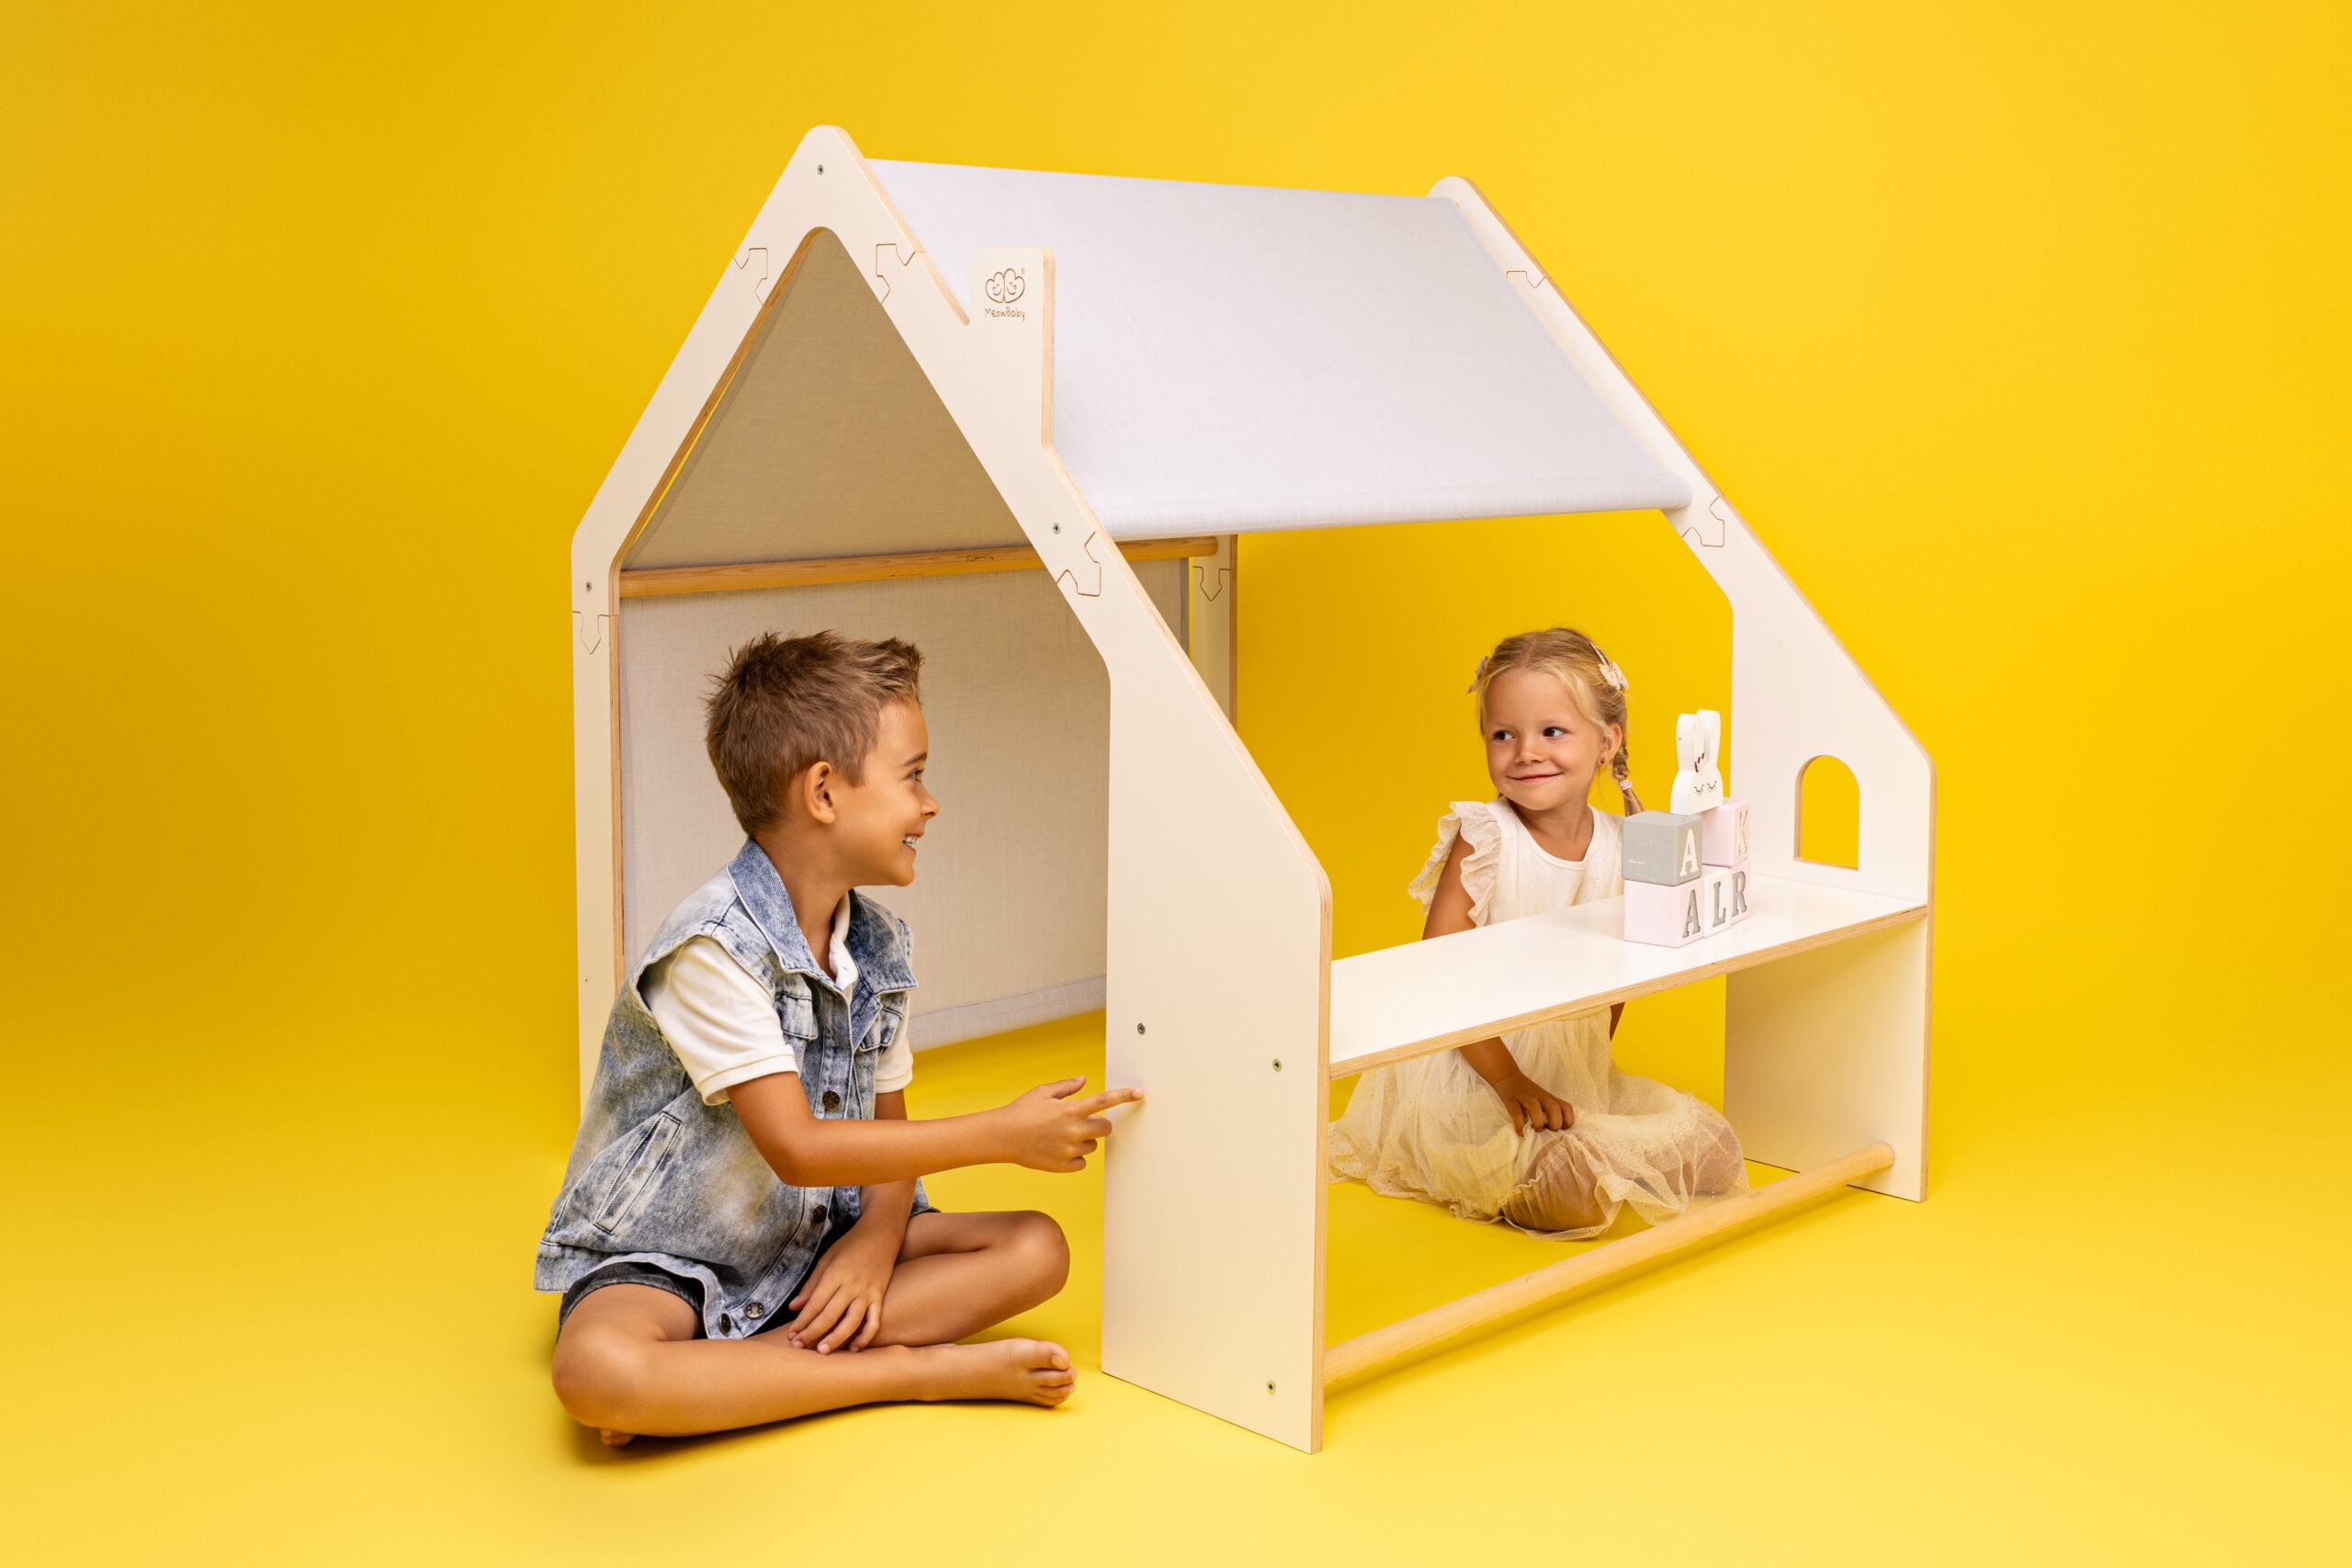
White Wooden Kids Playhouse with Pink Roof
A Gloriously Quaint Retreat for Busy Little Minds Introduce your child to their very own haven of imagination. With its crisp white walls and delightfully pink roof, this beautifully crafted wooden playhouse sets the scene for quiet story moments, lively teddy bear luncheons, or bold expeditions to the moon. Far more than a toy, it's a staging ground for the sort of splendid adventures only young minds can create. Why Choose Our White Wooden Kids Playhouse? Simple Assembly : Designed for grown-ups who may struggle with basic furniture yet still fancy themselves vaguely capable. No tears necessary, unless sentimental ones when it’s done. Inspires Creative Play : Be it a café, a castle or a spaceship, this playhouse encourages unbridled imagination without a single flashing screen in sight. Thoughtfully Built : Sustainably made from natural wood, because yours deserves a space that’s environmentally considerate and properly handsome too. Product Details: Style : Clean lines and colours with just the right amount of whimsy to cause admiration from grandparents and mild envy from other parents. Recommended Age : Ideal for ages 1 to 3, though clearly you'll want a watchful eye unless you enjoy excavating raisins from the unlikeliest of places. Crafted In : Carefully constructed in Europe with attention, affection and not a single shortcut. Add it to your home today before your little one decides your wardrobe is the only remaining castle worth storming.
Brand: MeowBaby
Category: Toys & Games > Outdoor Play Equipment > Playhouses